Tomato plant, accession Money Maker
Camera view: vertical (180 deg); turntable rotation: 30 degrees
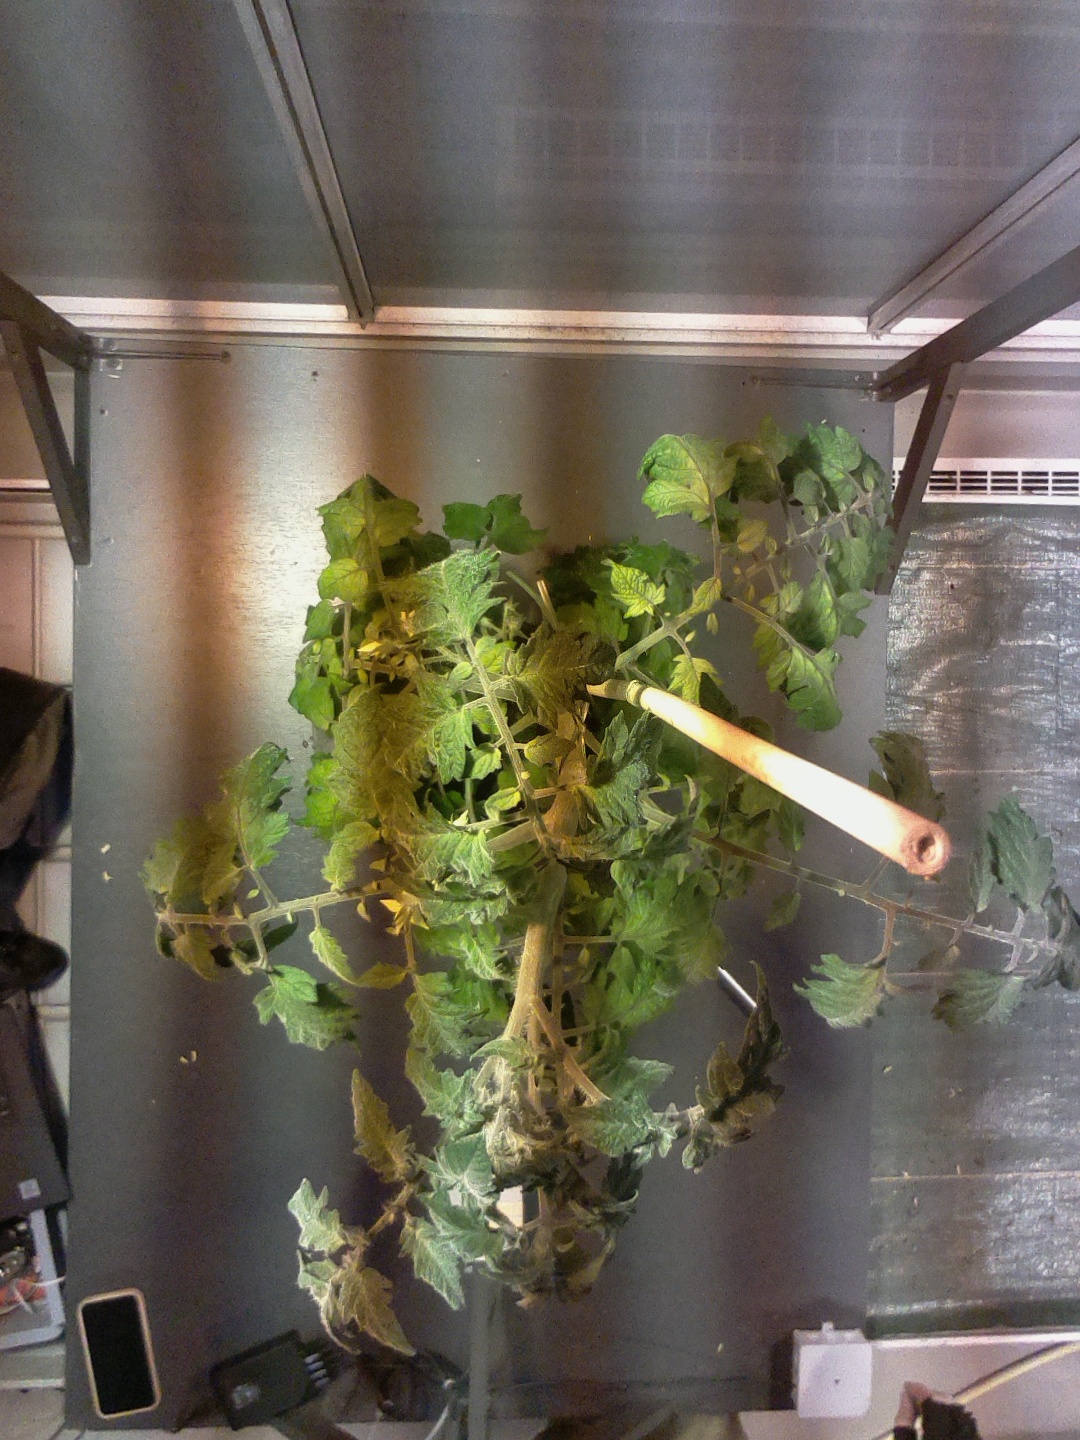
BBCH growth stage 69: End of flowering, 90%-100% of flowers open, more petals falling